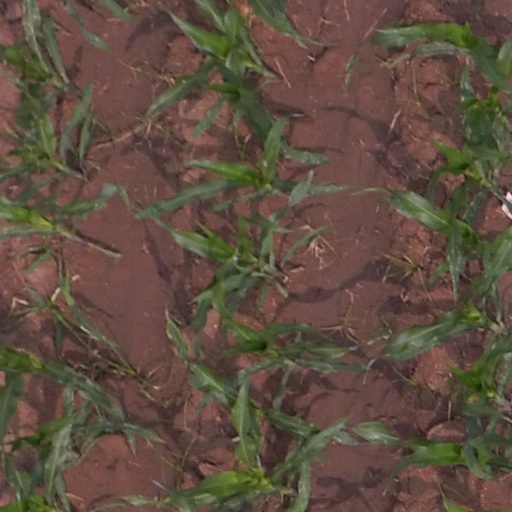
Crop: maize; corn